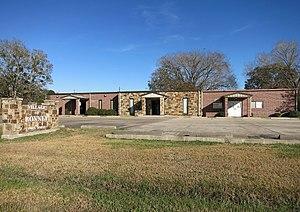
Bonney est un village, fondé en 1873, situé au nord de la partie centrale du comté de Brazoria, au Texas, aux États-Unis.